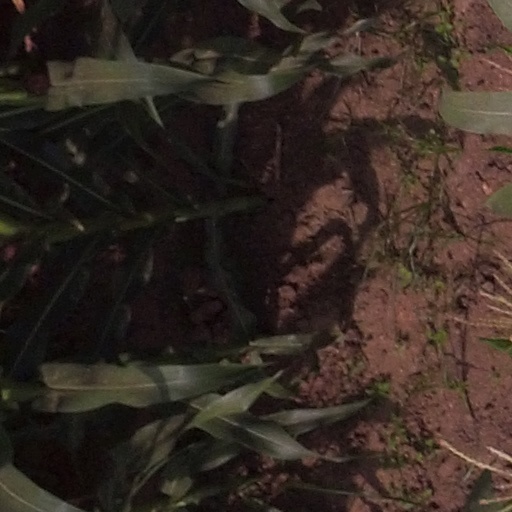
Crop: maize; corn